Prince Frederick, Duke of York and Albany

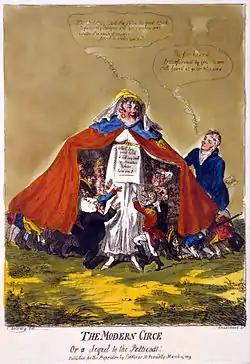
"The modern Circe or a sequel to the petticoat", caricature of Frederick's lover, Mary Anne Clarke by Isaac Cruikshank, 15 March 1809. The prince resigned as head of the British army ten days after the caricature's publication.

George III decided that his second son would pursue an army career and had him gazetted colonel on 4 November 1780. From 1781 to 1787, Prince Frederick lived in Hanover, where he studied (along with his younger brothers, Prince Edward, Prince Ernest, Prince Augustus and Prince Adolphus) at the University of Göttingen. He was appointed colonel of the 2nd Horse Grenadier Guards (now 2nd Life Guards) on 26 March 1782 before being promoted to major-general on 20 November 1782. Promoted to lieutenant general on 27 October 1784, he was appointed colonel of the Coldstream Guards on 28 October 1784.